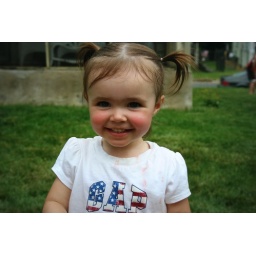
Happy girl tipping me in the chair